Dolphin

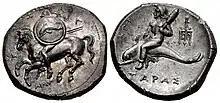
Silver stater from Tarentum c. 290 BC showing Phalanthos riding a dolphin on one side and a rider with a shield decorated with a dolphin on the other side

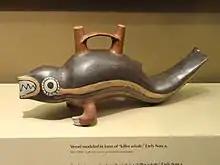
Vessel in form of orca, Nazca culture, circa 200 AD. American Museum of Natural History collections.

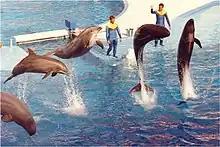
SeaWorld show featuring bottlenose dolphins and pilot whales.

In Greek myths, dolphins were seen invariably as helpers of humankind. Dolphins also seem to have been important to the Minoans, judging by artistic evidence from the ruined palace at Knossos. During the 2009 excavations of a major Mycenaean city at Iklaina, a striking fragment of a wall painting came to light, depicting a ship with three human figures and dolphins. Dolphins are common in Greek mythology, and many coins from ancient Greece have been found which feature a man, a boy or a deity riding on the back of a dolphin. The Ancient Greeks welcomed dolphins; spotting dolphins riding in a ship's wake was considered a good omen. In both ancient and later art, Cupid is often shown riding a dolphin. A dolphin rescued the poet Arion from drowning and carried him safe to land, at Cape Matapan, a promontory forming the southernmost point of the Peloponnesus. There was a temple to Poseidon and a statue of Arion riding the dolphin.